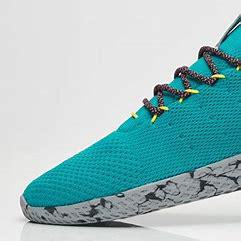
Brand: Adidas
Model: PW Tennis HU